GsMTx-4

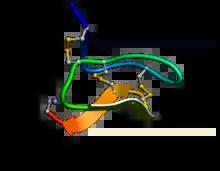

"Grammostola" mechanotoxin #4 (GsMTx-4, GsMTx4, GsMTx-IV), also known as M-theraphotoxin-Gr1a (M-TRTX-Gr1a), is a neurotoxin isolated from the venom of the spider Chilean rose tarantula "Grammostola spatulate" (or "Grammostola rosea"). This amphiphilic peptide, which consists of 35 amino acids, belongs to the inhibitory cysteine knot (ICK) peptide family. It reduces mechanical sensation by inhibiting mechanosensitive channels (MSCs).